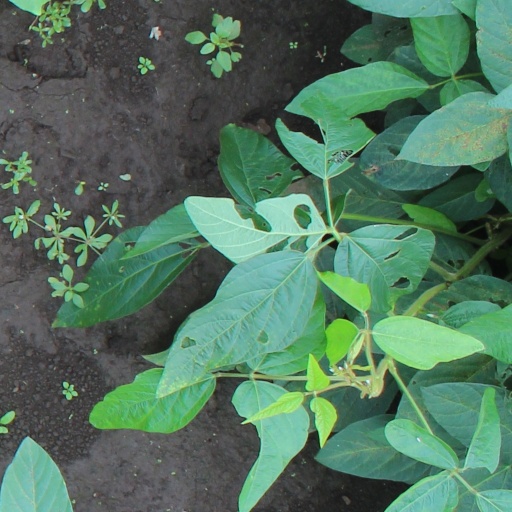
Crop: soybean